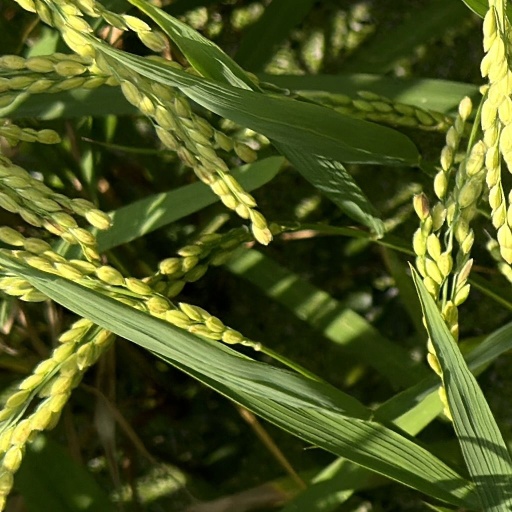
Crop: rice